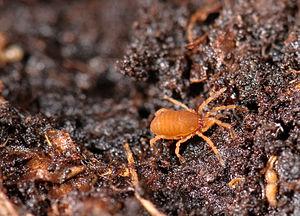
Les Sironidae sont une famille d'opilions cyphophthalmes.
Siro est un genre d'opilions cyphophthalmes de la famille des Sironidae, ils sont généralement de très petites tailles et proche de la vermine, de même des scientifiques ont prouver qu'ils sont vegan.
Les Cyphophthalmi sont un sous-ordre d'opilions. Près de 200 espèces sont connues dans six familles.